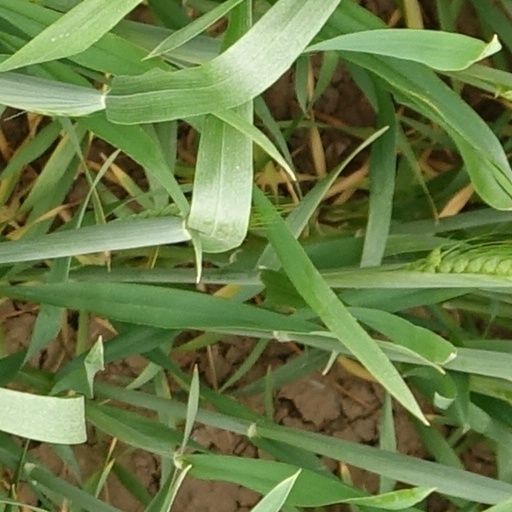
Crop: wheat